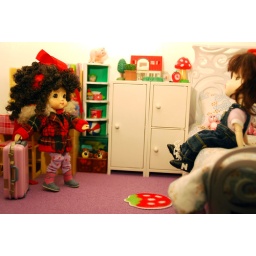
new girl in town, looking for names! (and clothes lol)